Pietro de' Medici

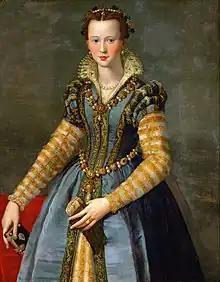
Eleonora di Garzia di Toledo 1571

At the end of 1577, he went for the first of many stays at the Spanish court. He remained in Spain until the end of 1578. During this visit he gained a reputation as a spendthrift and a rake. He left Tuscany in October 1579 to bring Italian troops to Spain and lead them during the mission to Portugal. He stayed in Lisbon until the end of 1582 when he returned to Spain where his presence is documented in 1583 and 1584.